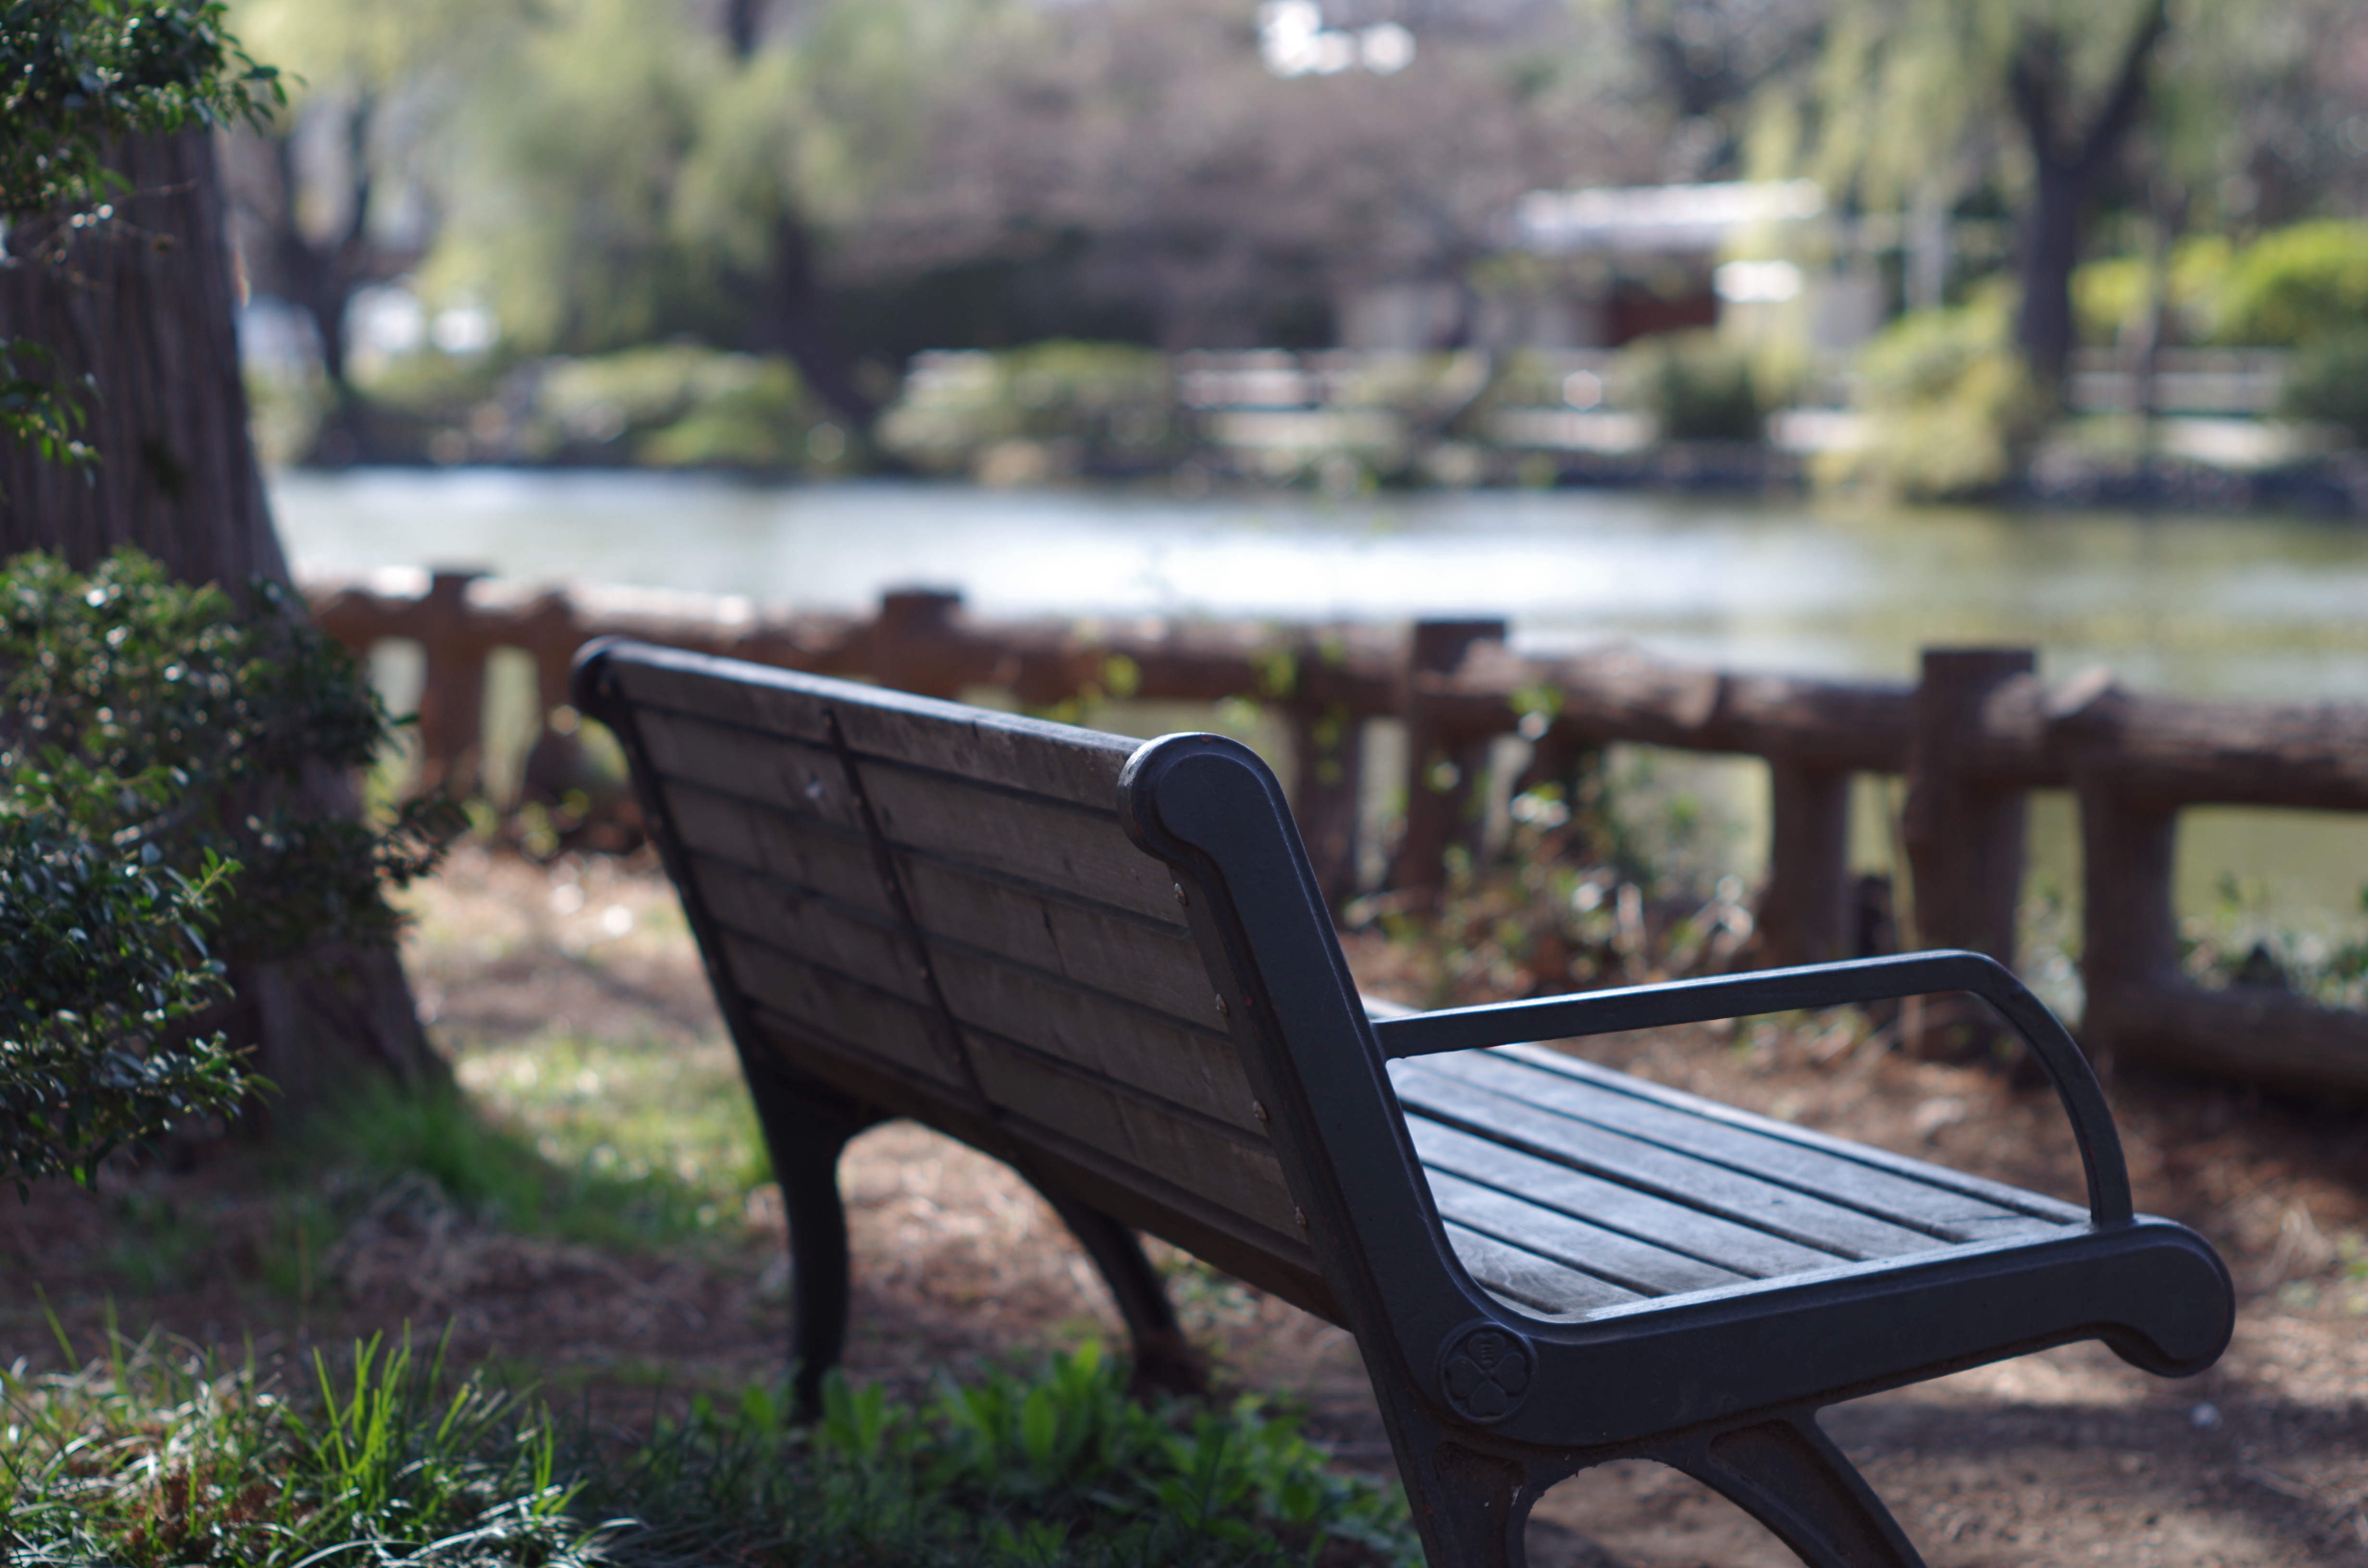
table, bench, chair, pond, sitting, backyard, furniture, leisure, unattended